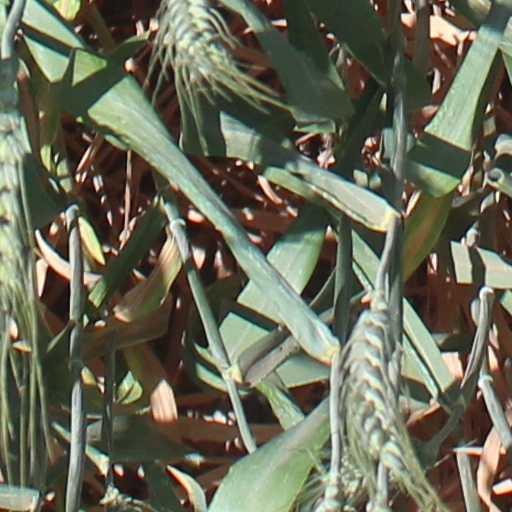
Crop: wheat